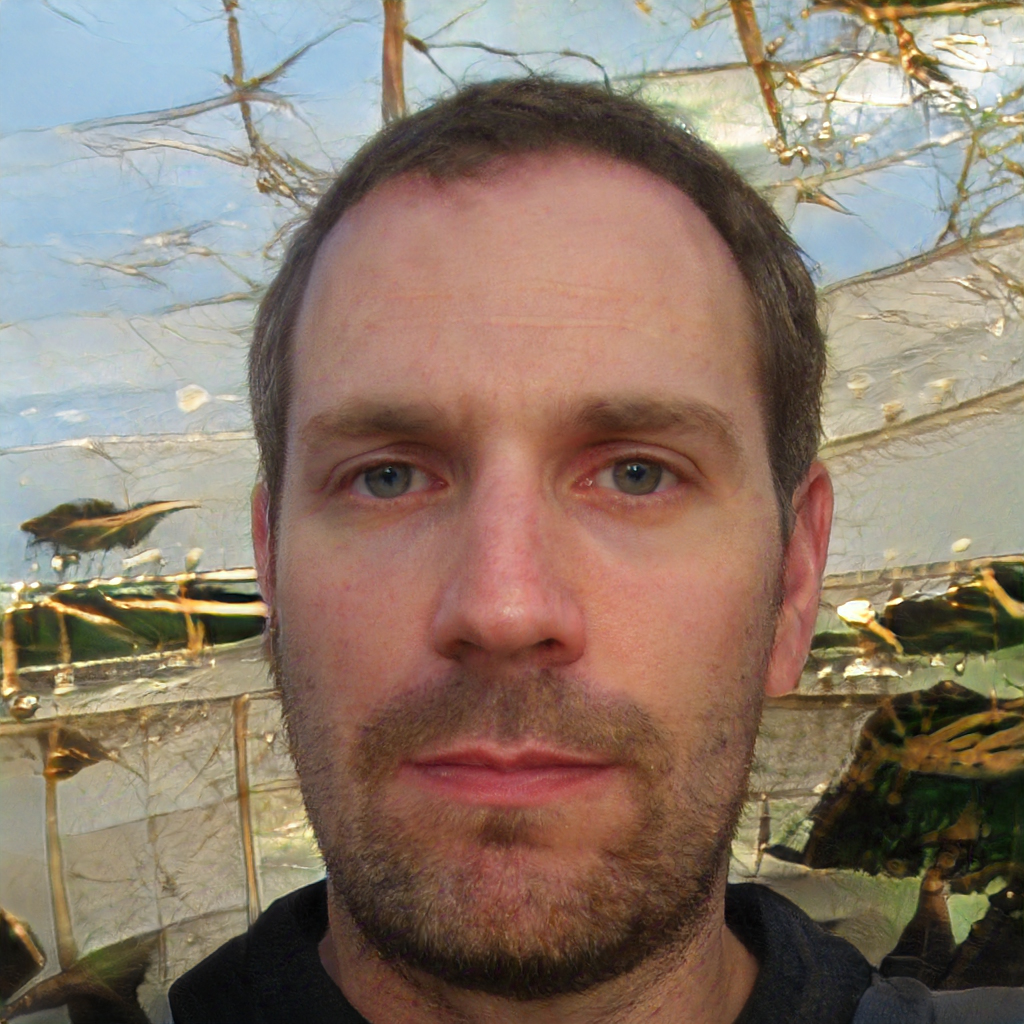
Gender: Male